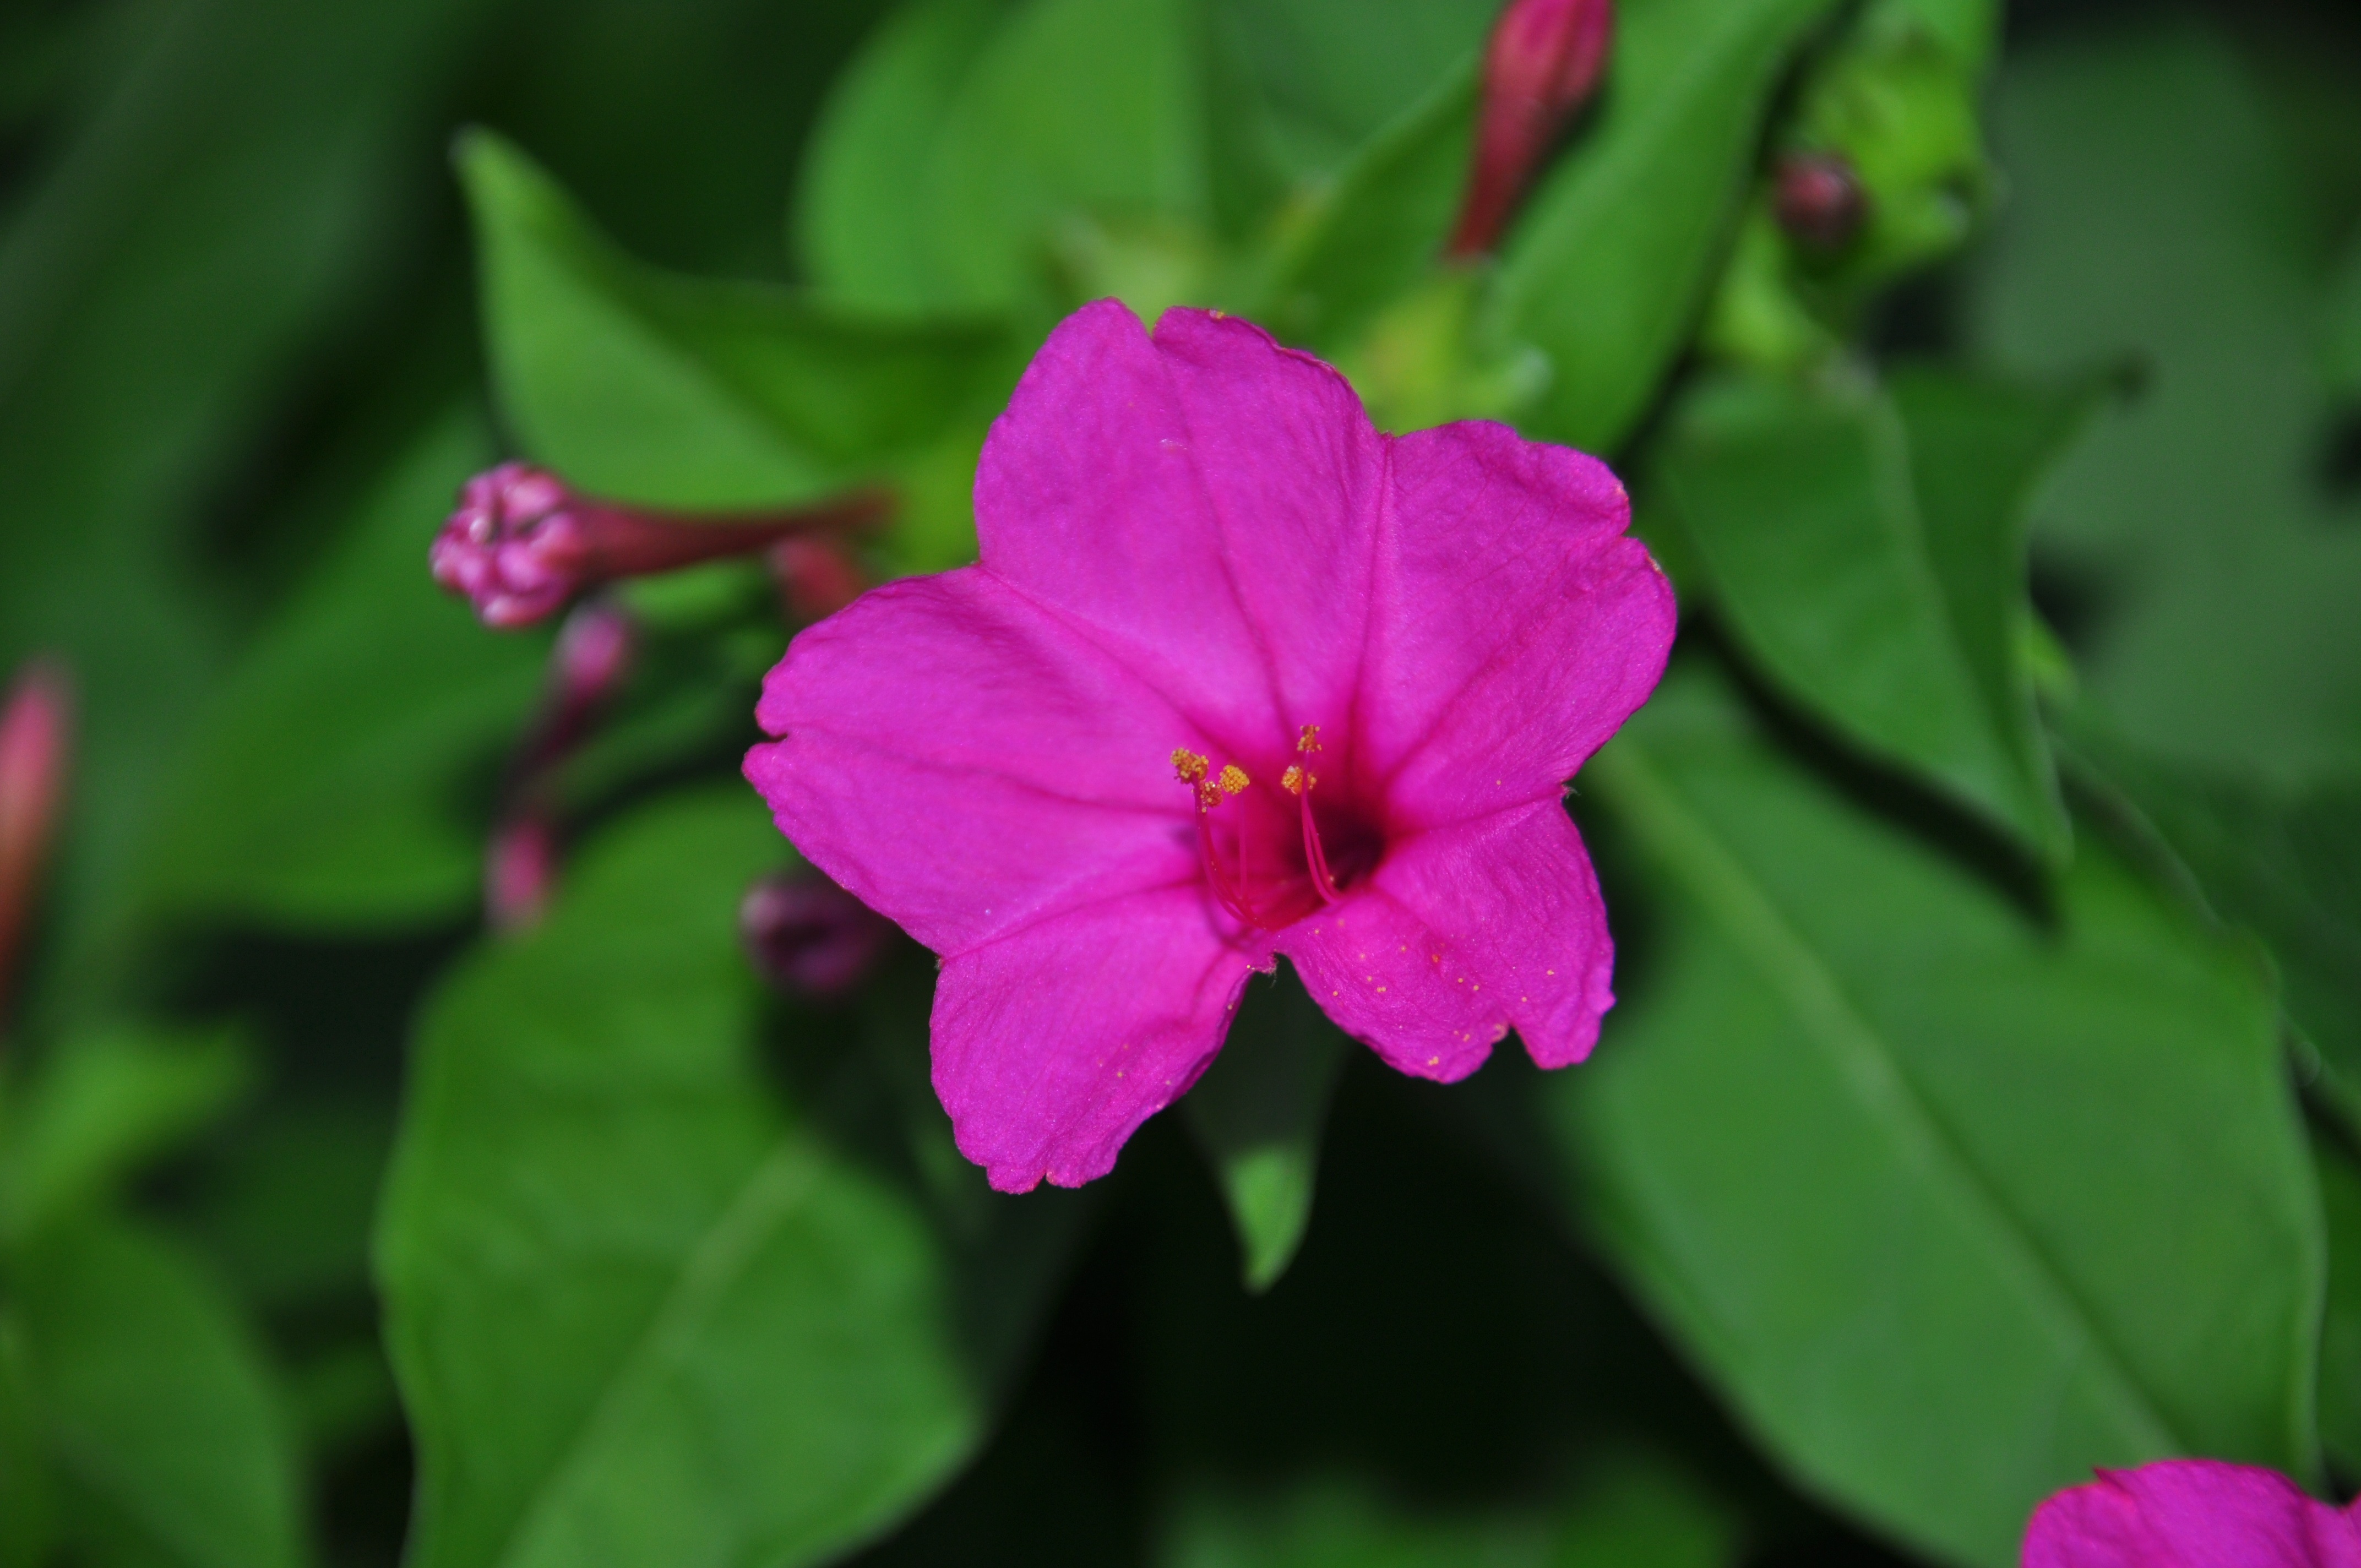
beach, blossom, plant, sky, leaf, flower, petal, seagull, daisy, peace, botany, blue, fish, flora, wildflower, shrub, turkey, marine, istanbul, macro photography, flowering plant, maiden's tower, sk dar, galata bridge, galata tower, maiden's tower kiz kulesi, schema, annual plant, land plant, four o clocks, four o clock flower